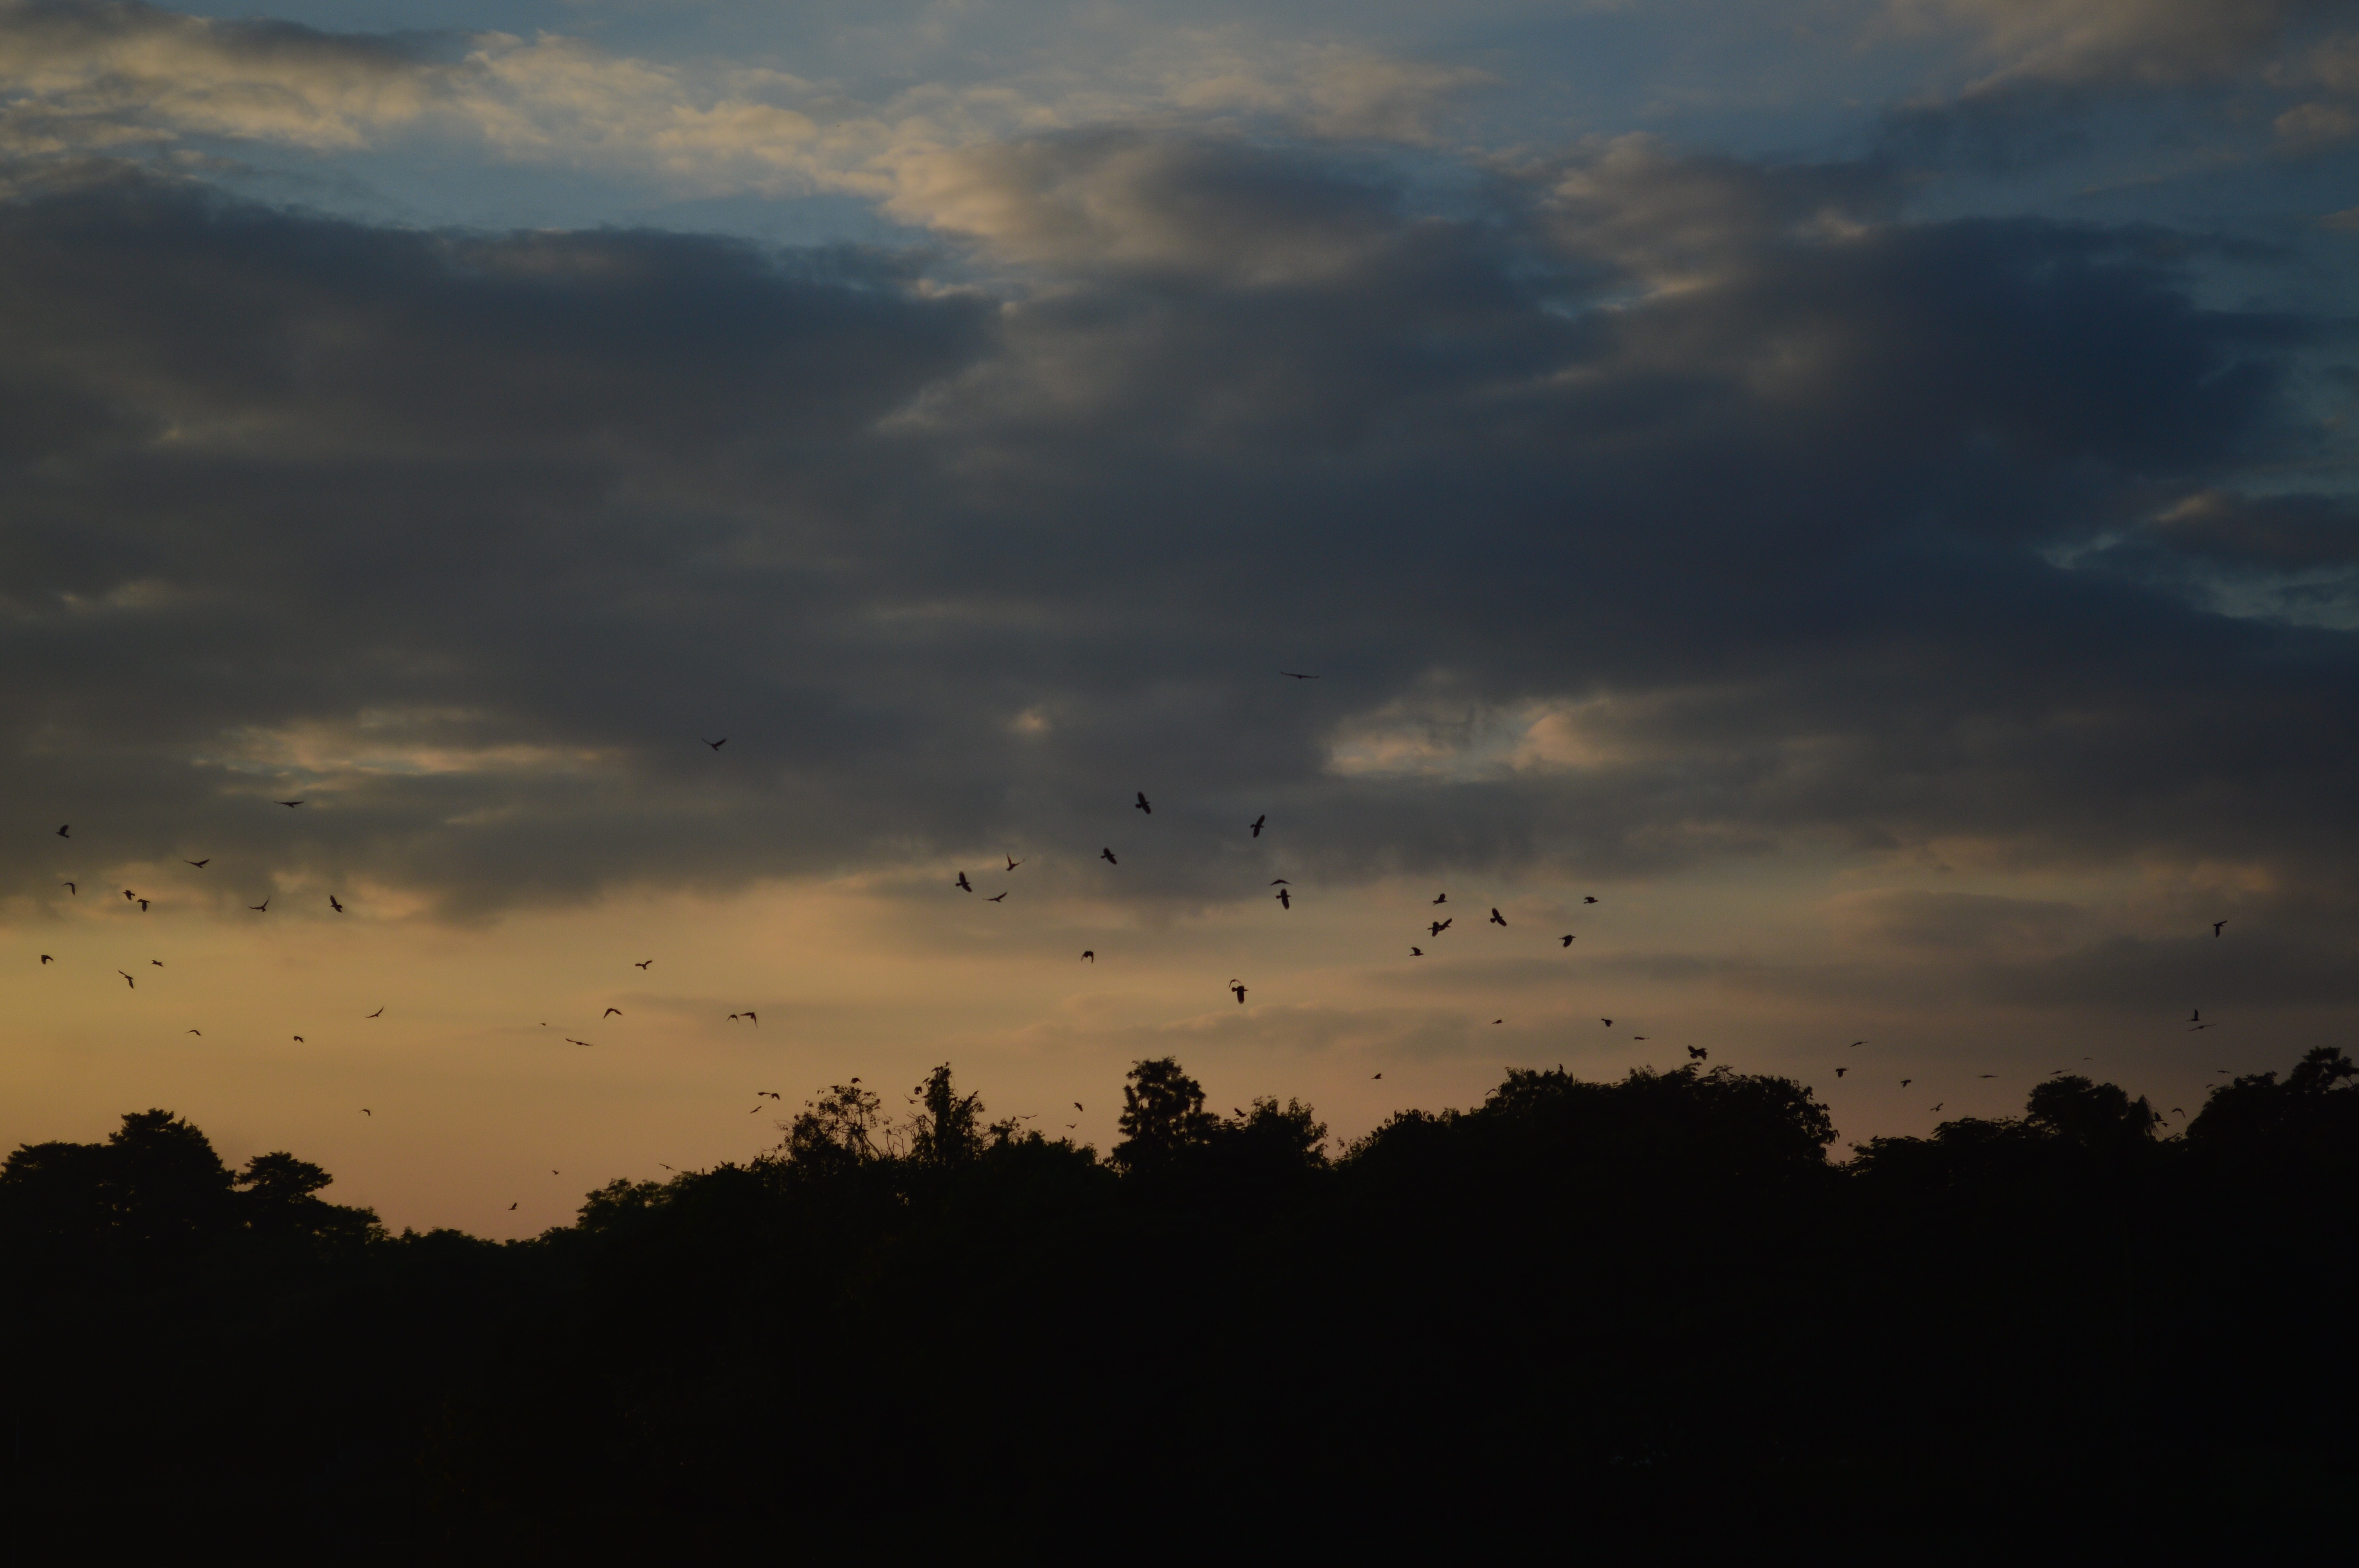
nature, horizon, cloud, sky, sunrise, sunset, sunlight, morning, dawn, atmosphere, dusk, evening, darkness, plain, afterglow, meteorological phenomenon, atmospheric phenomenon